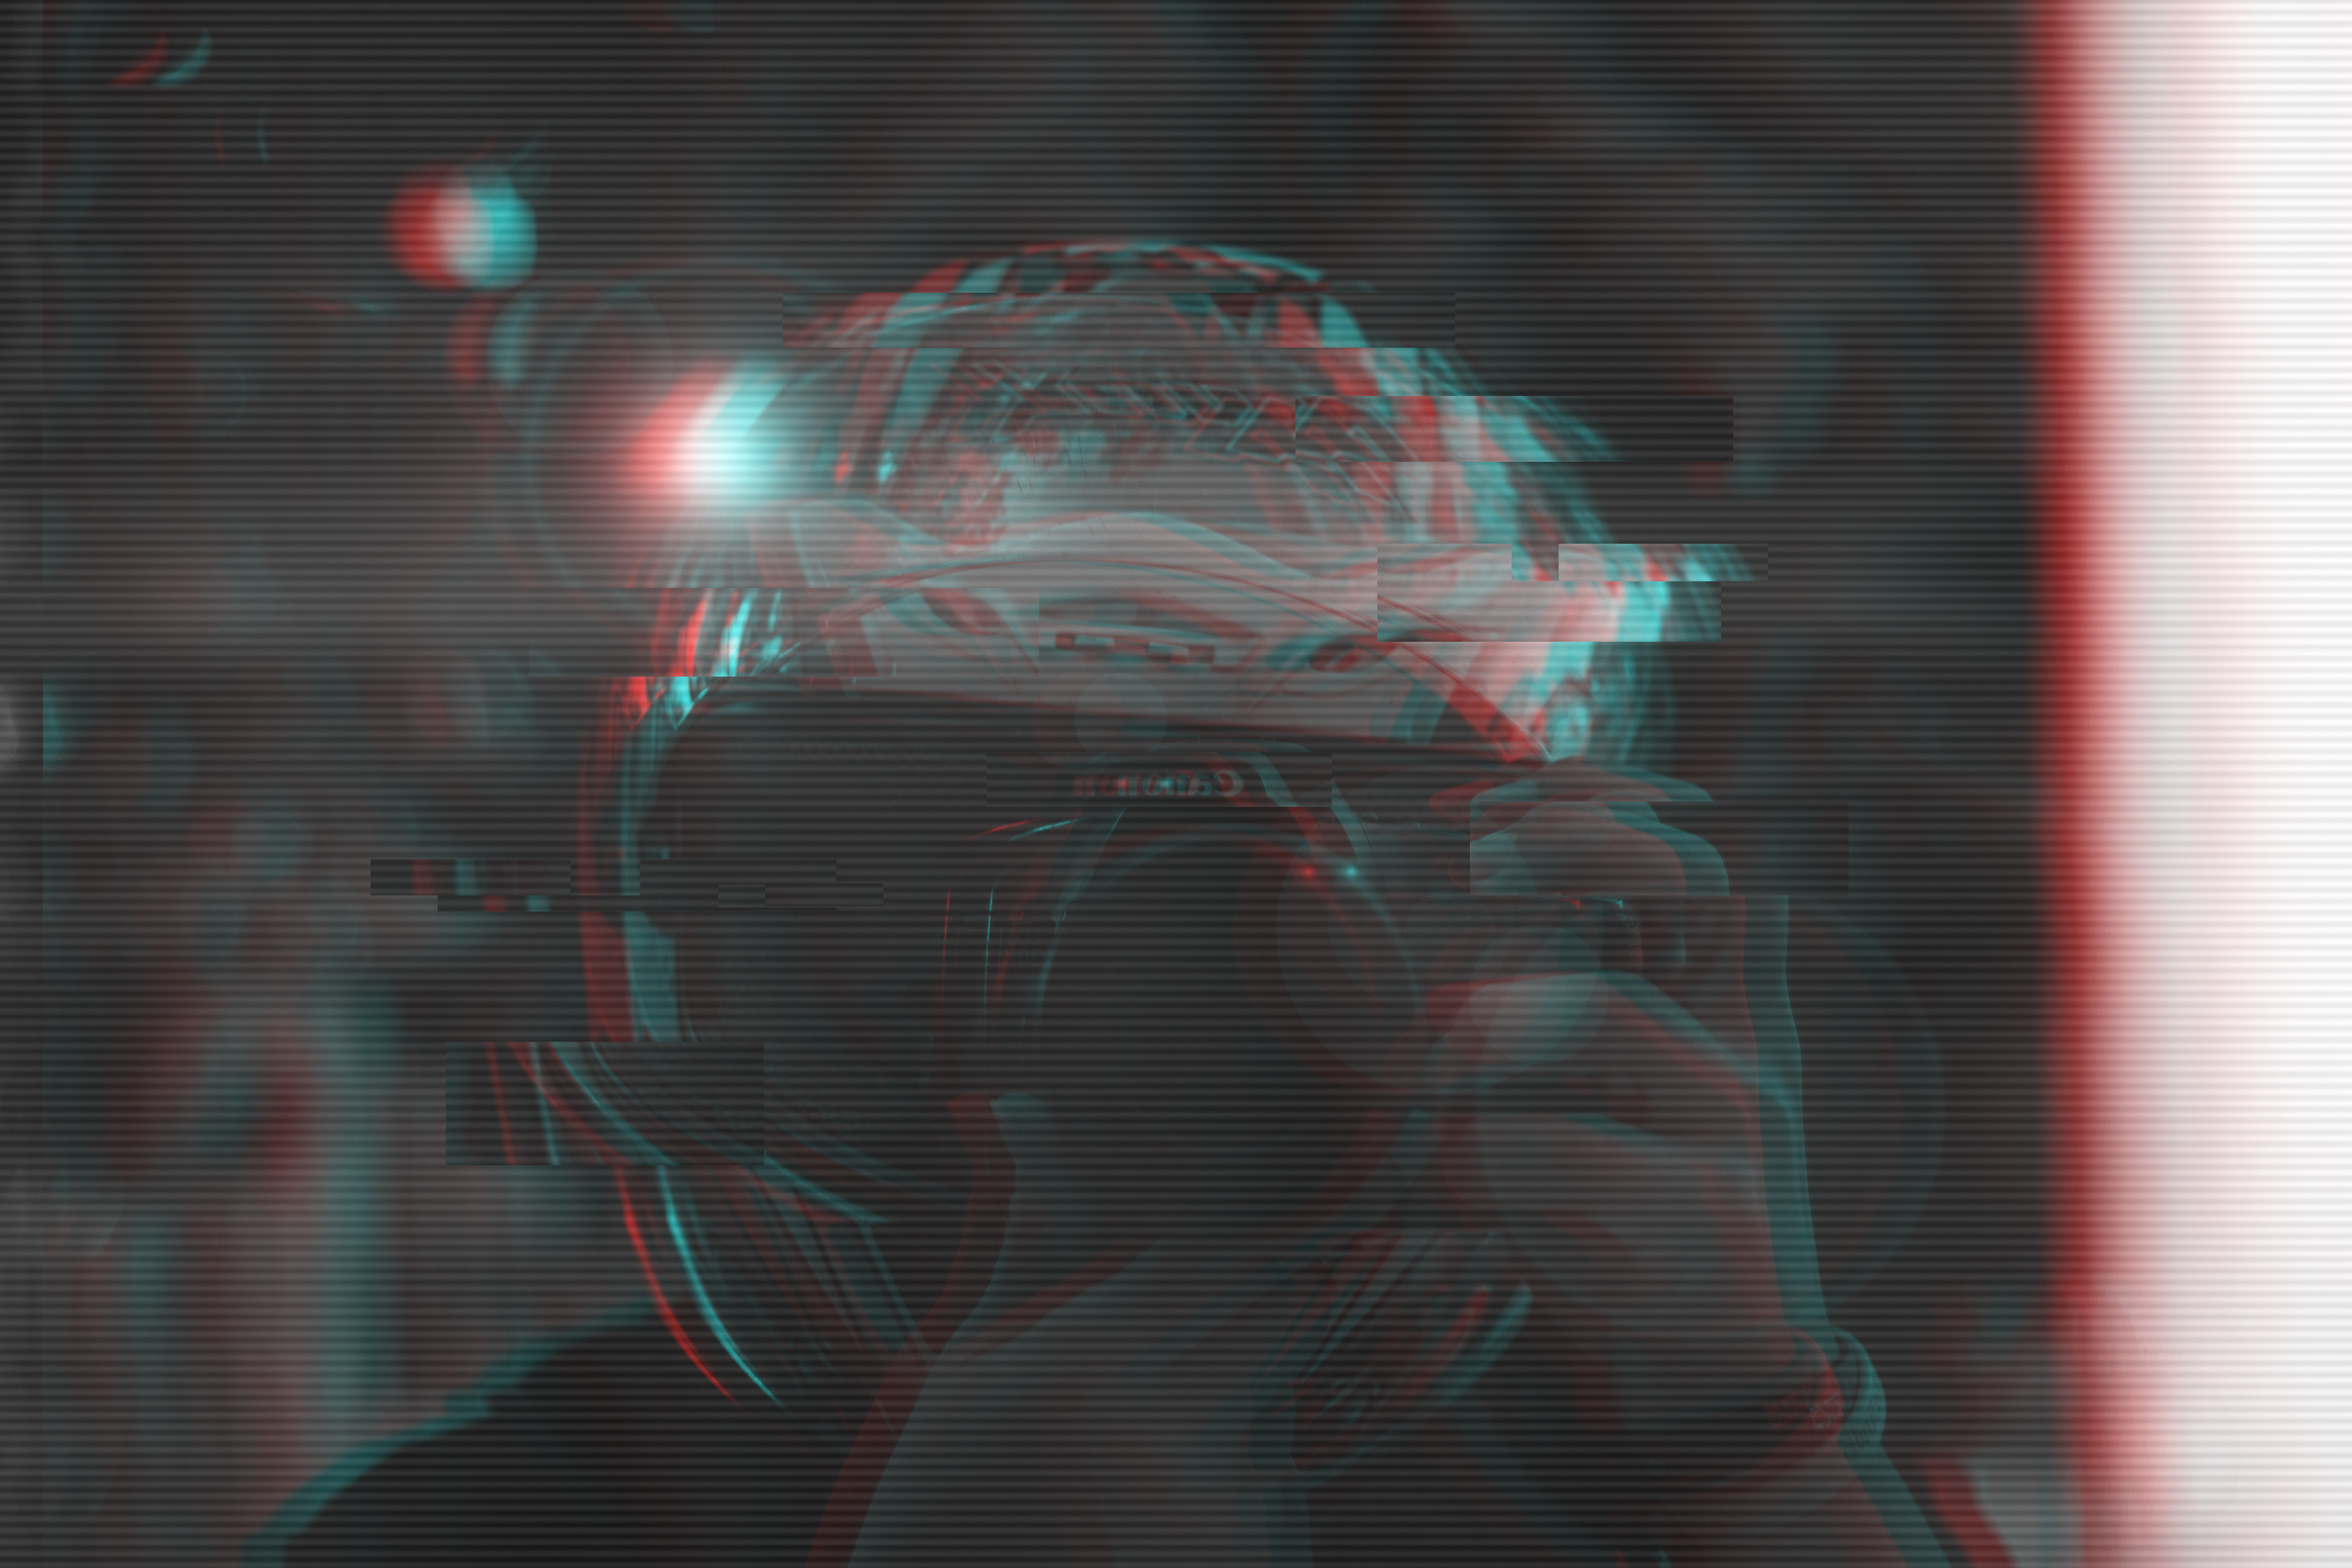
photo, red, light, sky, photography, window, art